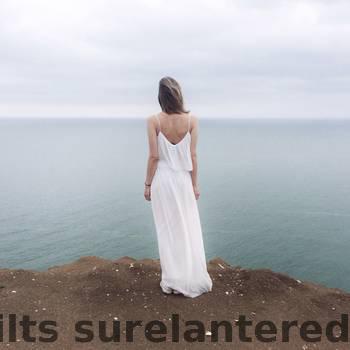
Label: Watermark